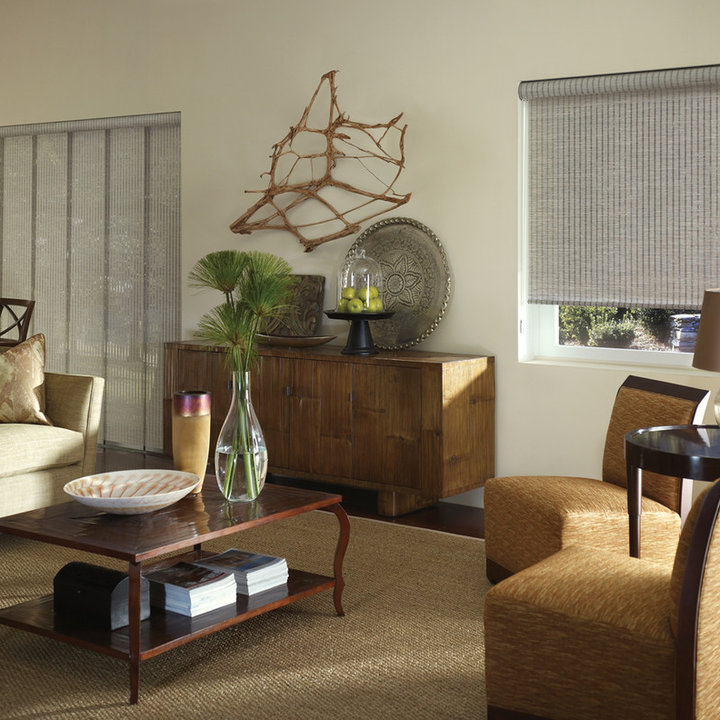
Style: Classic